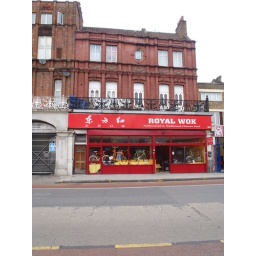
It's now a fixed-wheel bike shop, of course. There are now over a thousand fixed-wheel bike shops in just this one road in Hackney.